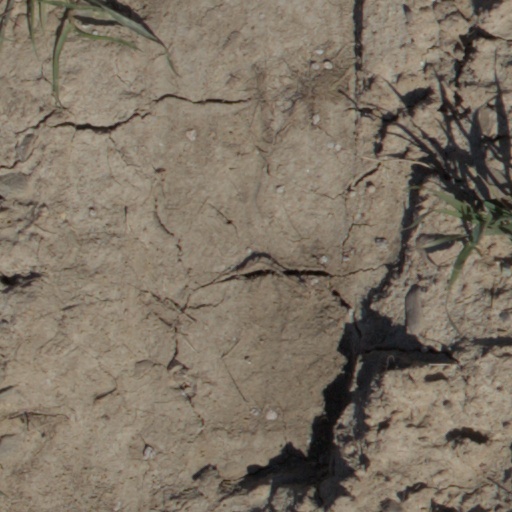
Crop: wheat